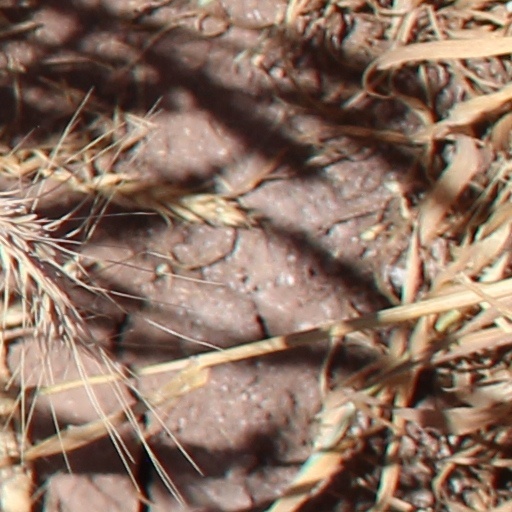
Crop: wheat